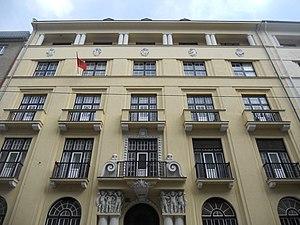
Voici les représentations diplomatiques de l'Albanie à l'étranger :